Maurice (restaurant)

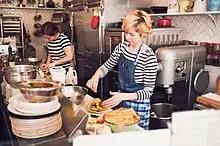
Interior

In 2014, the "Portland Mercury" Andrea Damewood wrote, "This isn't your fattyboombatty Cheesecake Factory fare." "The Oregonian" Michael Russell rated the restaurant 2.5 out of 3 stars. Maurice was included in "Bon Appetit" "America's Best New Restaurants 2014" list, and ranked number 9 in the magazine's "Hot 10" list. In 2017, food critic Ruth Reichl called Maurice "the quintessential Portland restaurant".